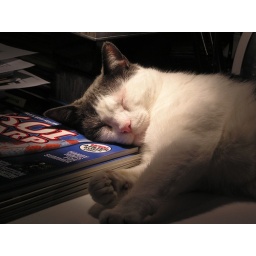
One of H's favourite sleeping places: under my halogen desk lamp.